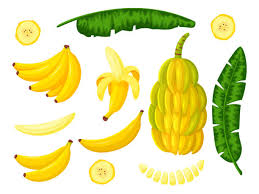
Label: Banana